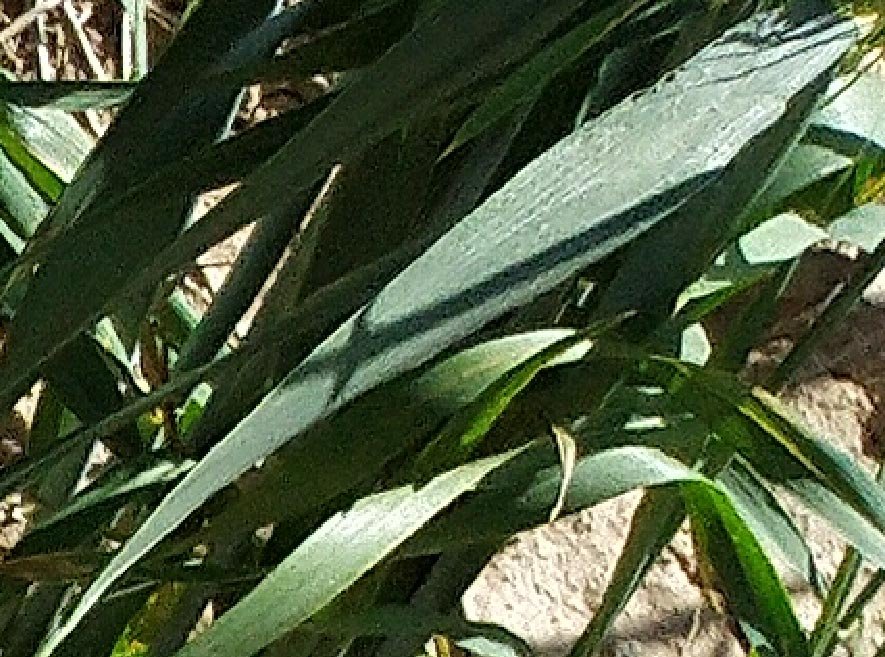
Label: Wheat___Healthy